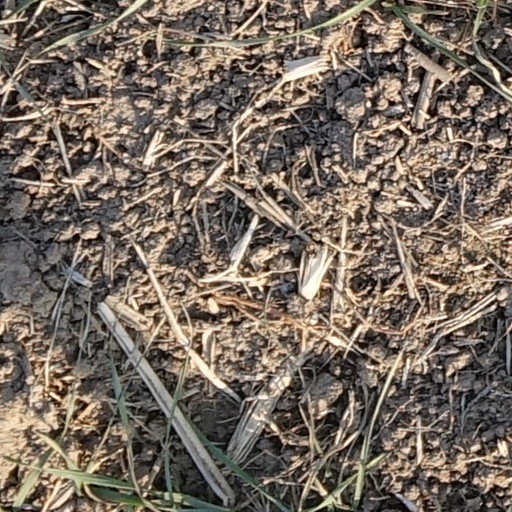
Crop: wheat